Unilateral training

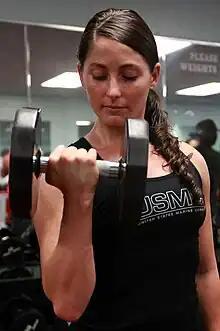
A unilateral bicep curl with a dumbbell.

Unilateral training involves the performance of physical exercises using one limb instead of two. Such exercises should be considered as being distinct from bilateral, two limbed, exercises. For example, unilateral squats use one leg, and bilateral squats use two legs. A unilateral bench press uses one arm and a bilateral bench press two arms. Depending on the exercise, this may also entail using different equipment i.e. a dumbbell instead of a barbell.